Vietnamese language in the United States

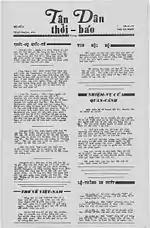
"Tân Dân thời-báo ("New People Times")", a newsletter for newly arrived refugees at Fort Chaffee following the fall of Saigon.

The history of Vietnamese in the United States is fairly short and intimately connected to the presence of Vietnamese people in this country. Prior to World War II, Southeast Asian languages were virtually unknown in the US. At that time, Indochina was a French colony, so research on the Vietnamese language was primarily conducted by French scholars. In the 1950s, schools such as Cornell, Columbia, Yale, and Georgetown, as well as the Foreign Service Institute of the Department of State, brought the language into their curricula. In 1954, the Army Language School began to teach Vietnamese in the military.